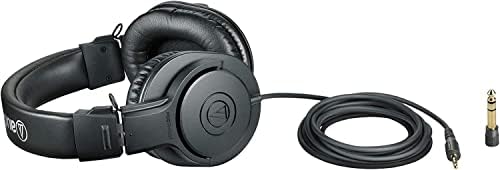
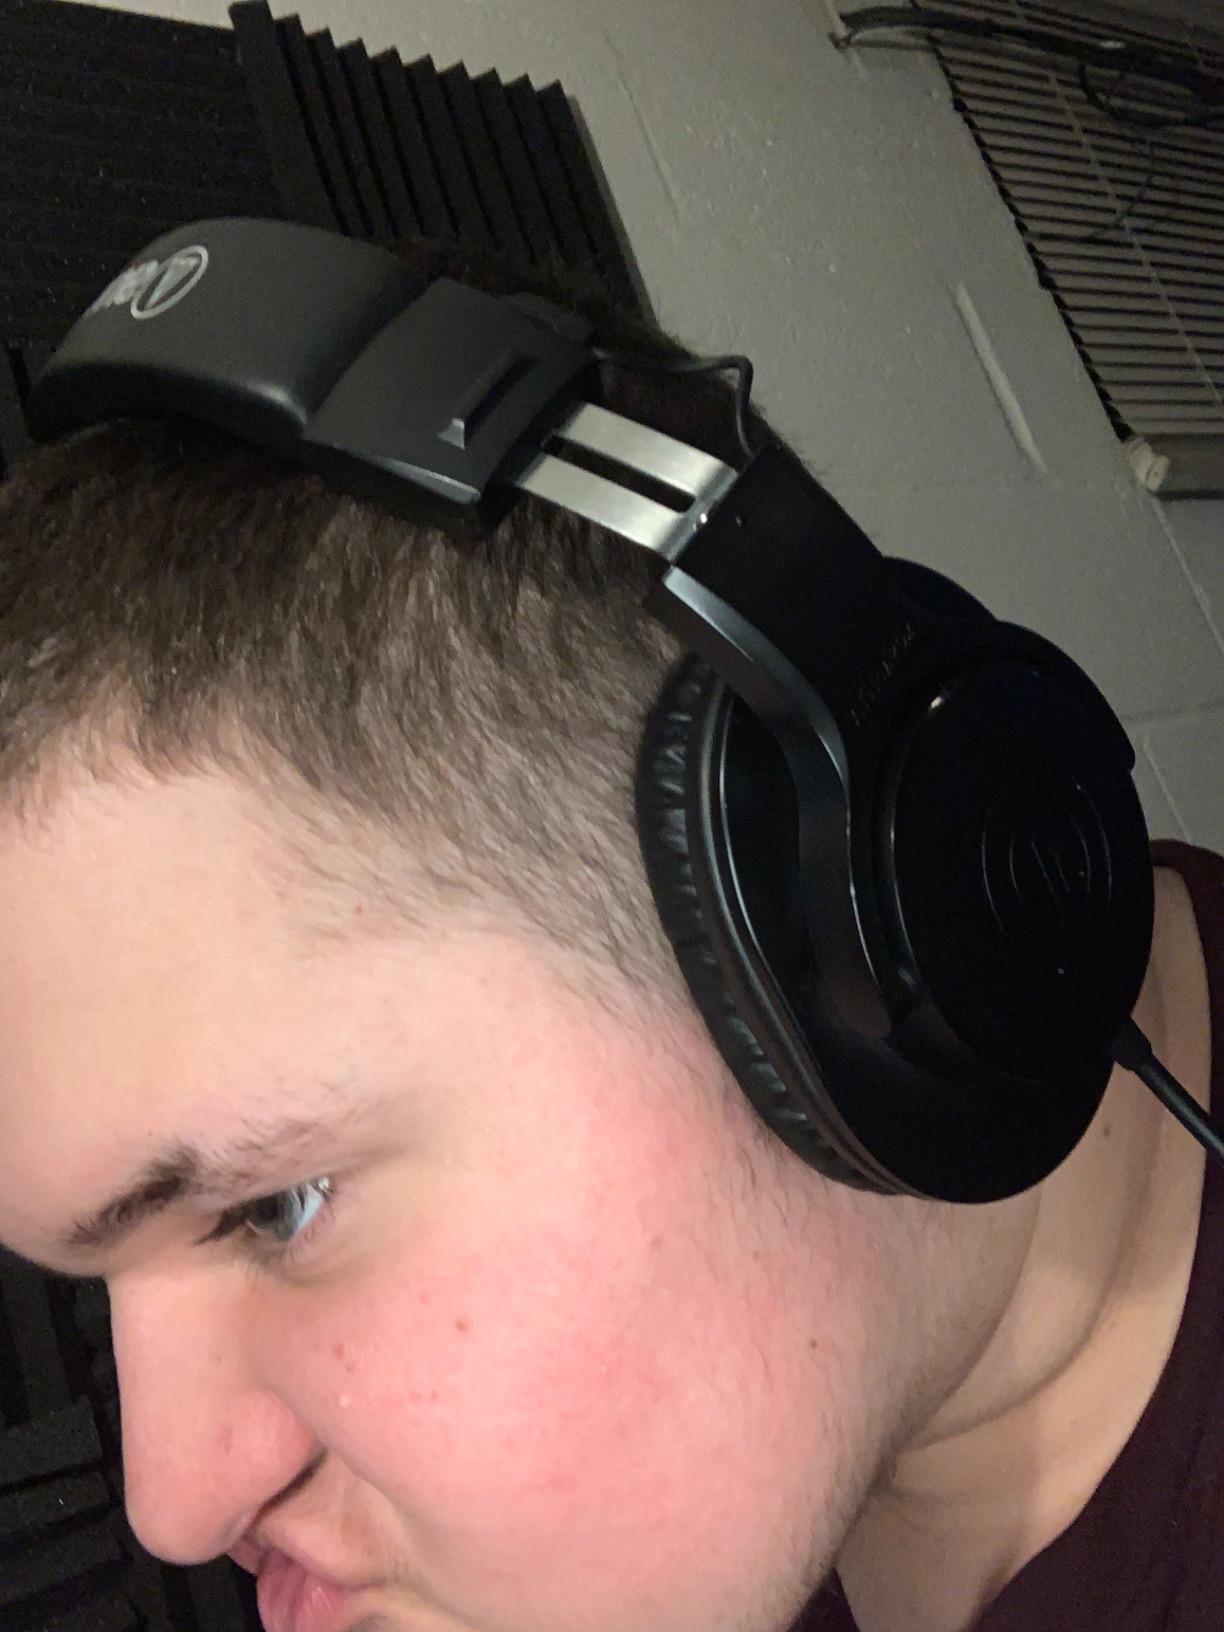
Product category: headphones
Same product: yes